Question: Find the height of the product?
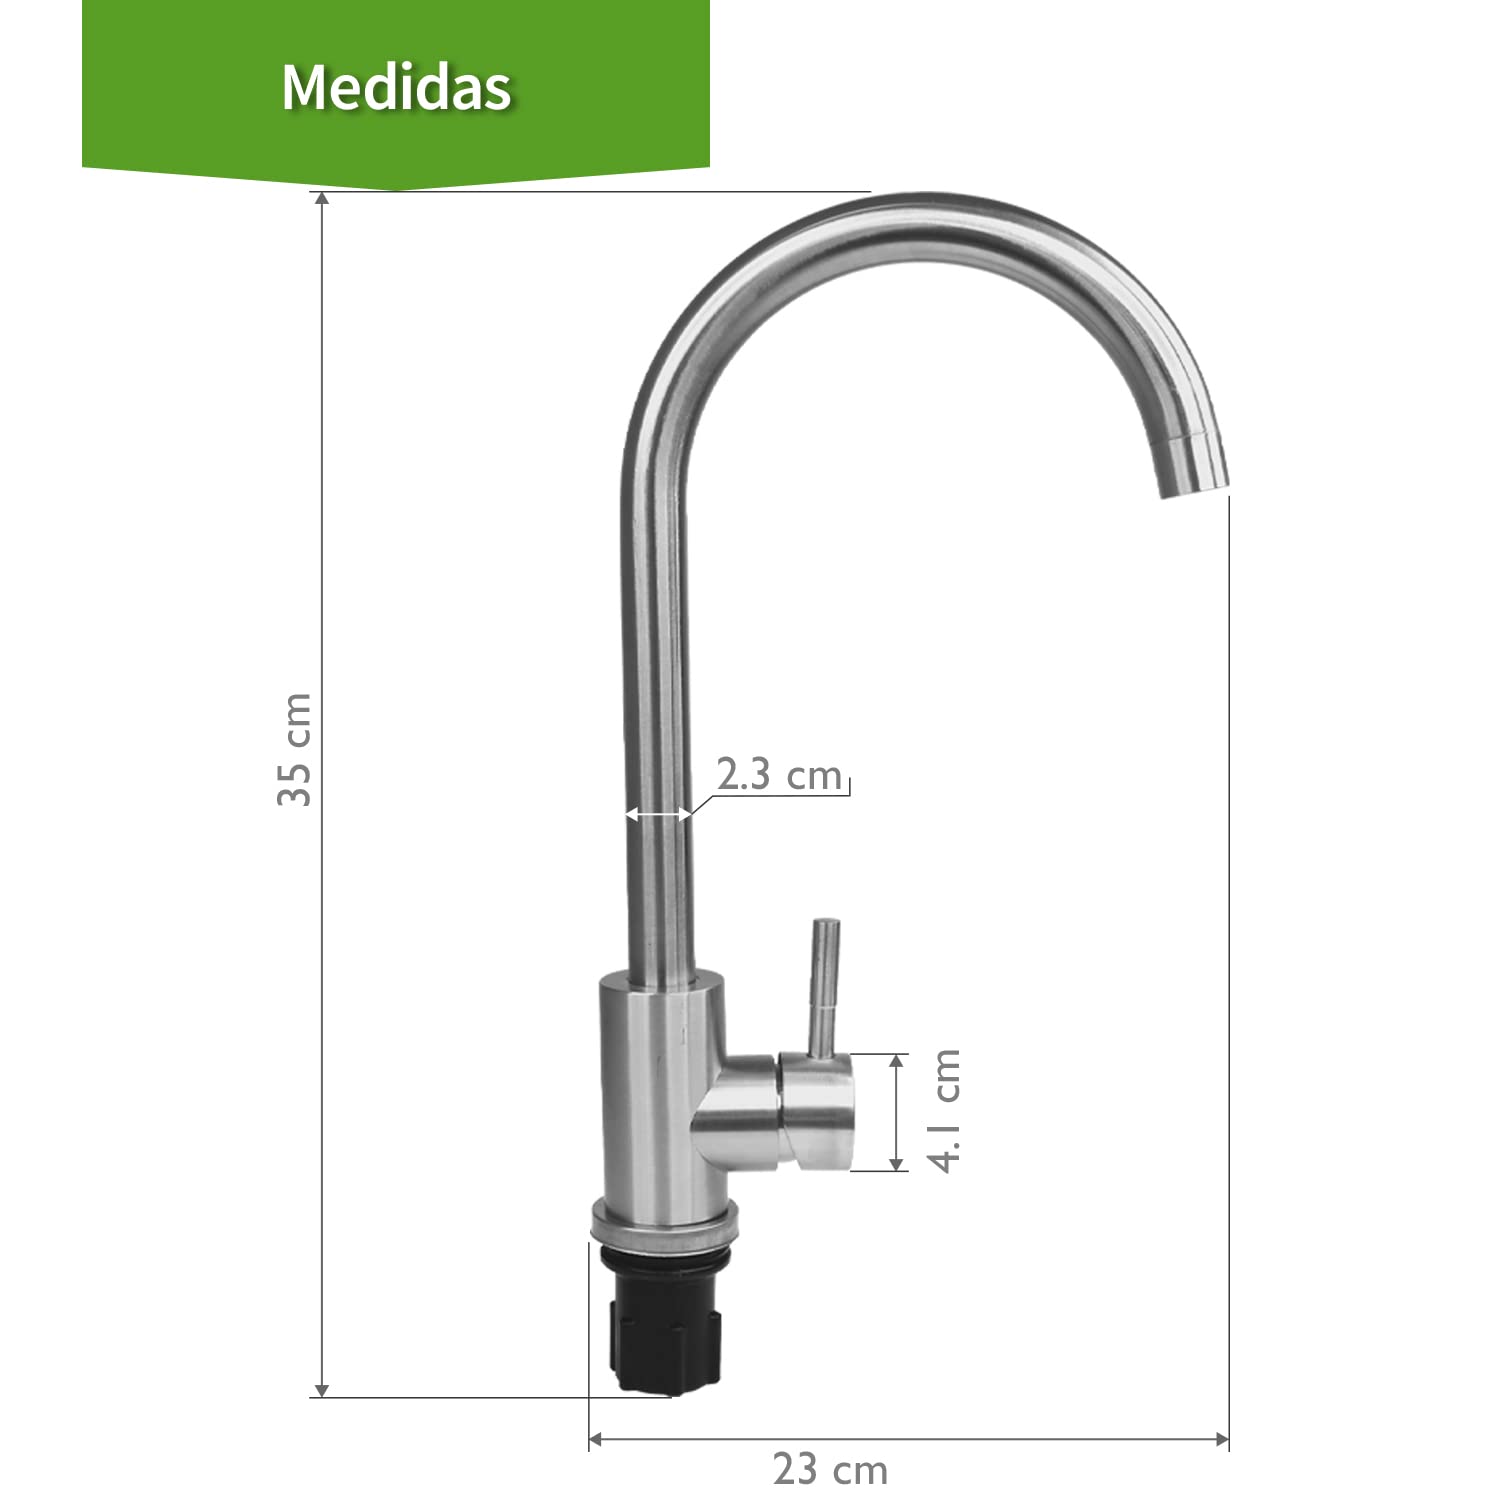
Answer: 35.0 centimetre